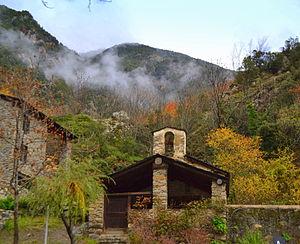
Bixessarri est un village d'Andorre situé dans la paroisse de Sant Julià de Lòria qui comptait 56 habitants en 2017.
L'église Sant Esteve de Bixessarri est une église d'Andorre, située dans le village de Bixessarri au sein de la paroisse de Sant Julià de Lòria.